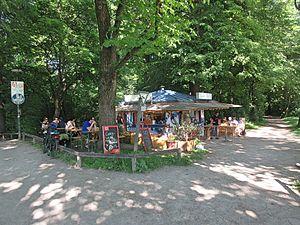
Le pont des Wittelsbach, qui doit son nom à la famille royale bavaroise des Wittelsbach, est un pont en arc traversant l’Isar à Munich. Le pont des Wittelsbach relie la rive gauche d'Isarvorstadt de l'Isar à la rive droite.